Clarence H. Miller

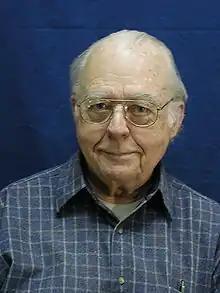
Clarence Miller, 2007

Clarence H. Miller (August 4, 1930 – June 21, 2019) born in Kansas City, Missouri was an American professor emeritus of English at Saint Louis University. He is best known for major contributions to the study of Renaissance literature, and creating the classic translations from Latin of Saint Thomas More's 1516 book "Utopia", and Erasmus's 1509 "The Praise of Folly". "Utopia" is considered one of the most important works of European humanism. Miller was also Executive Editor of the Yale University Thomas More variorum project, which produced, over a period of decades, the 15-volume "Yale Edition of the Complete Works of St. Thomas More".